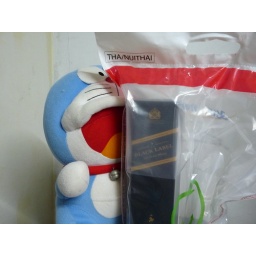
Black Label for 2008 in duty free bag (it wasn't unwrapped yet) Sorry that it's paper box...